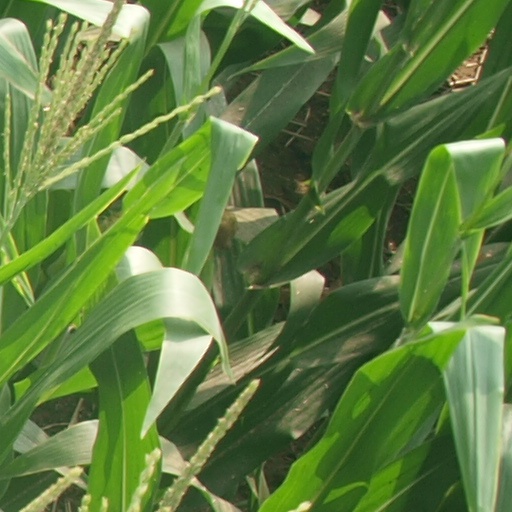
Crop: maize; corn